Timișoara

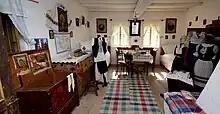
Folk costumes and interior fabrics on display at the Banat Village Museum

The Bega Canal is the first navigable canal built in Romania, connecting Timișoara with the Serbian town of Titel. Its total navigable length was , of which on the Romanian territory. In 2018, repair works were started on the navigation infrastructure of the Bega Canal, which would allow the resumption of naval traffic between Timișoara and Serbia, halted in 1967.